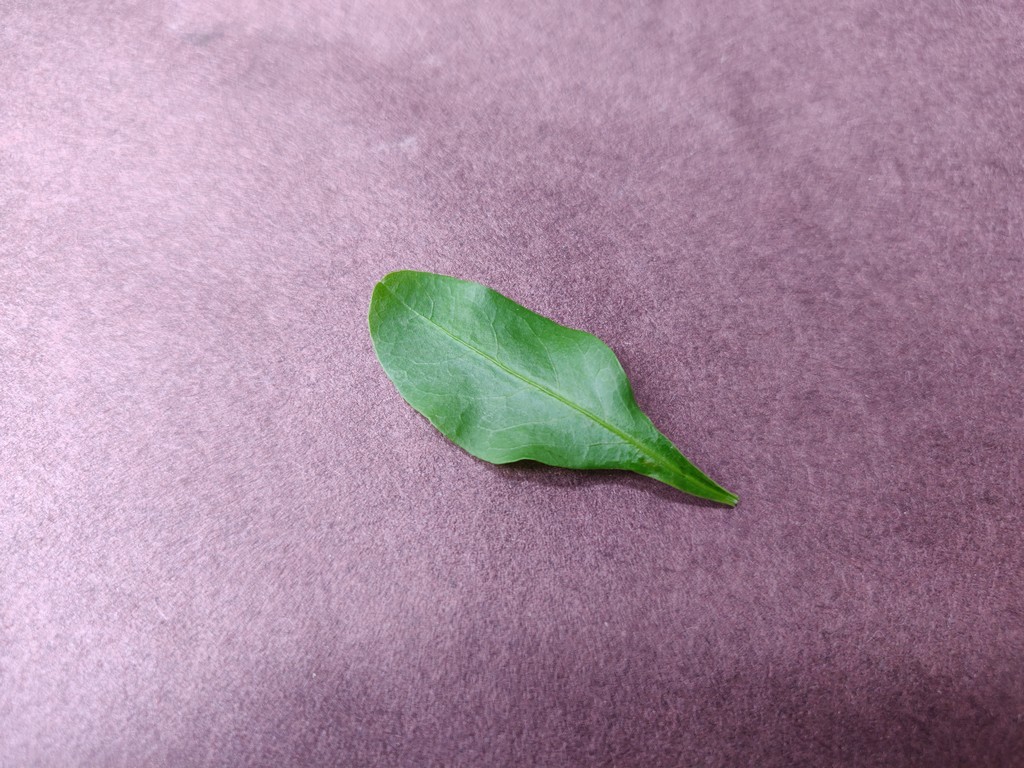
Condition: Healthy
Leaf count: single
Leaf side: front